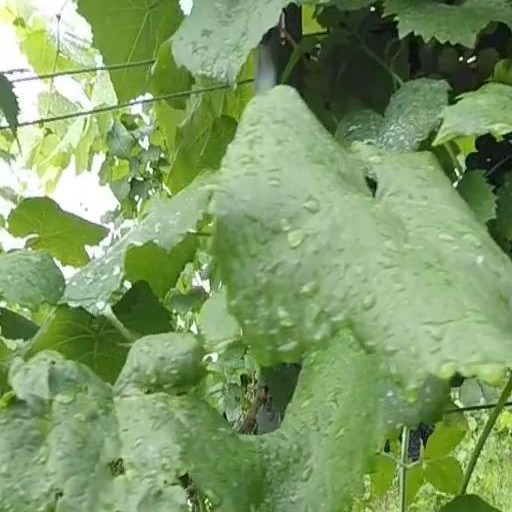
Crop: grape